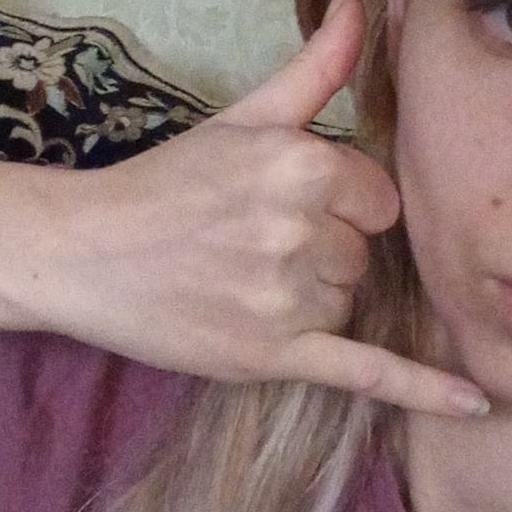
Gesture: call